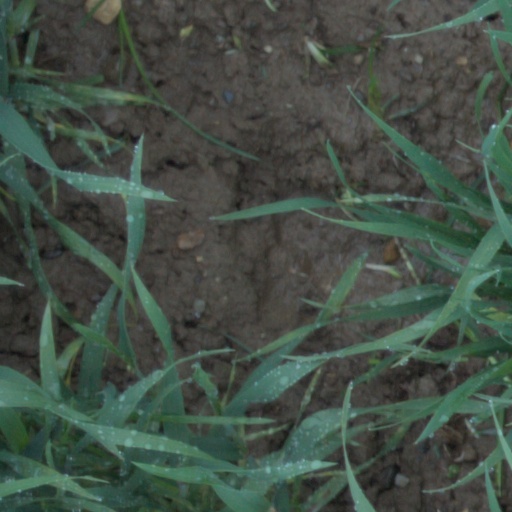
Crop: wheat